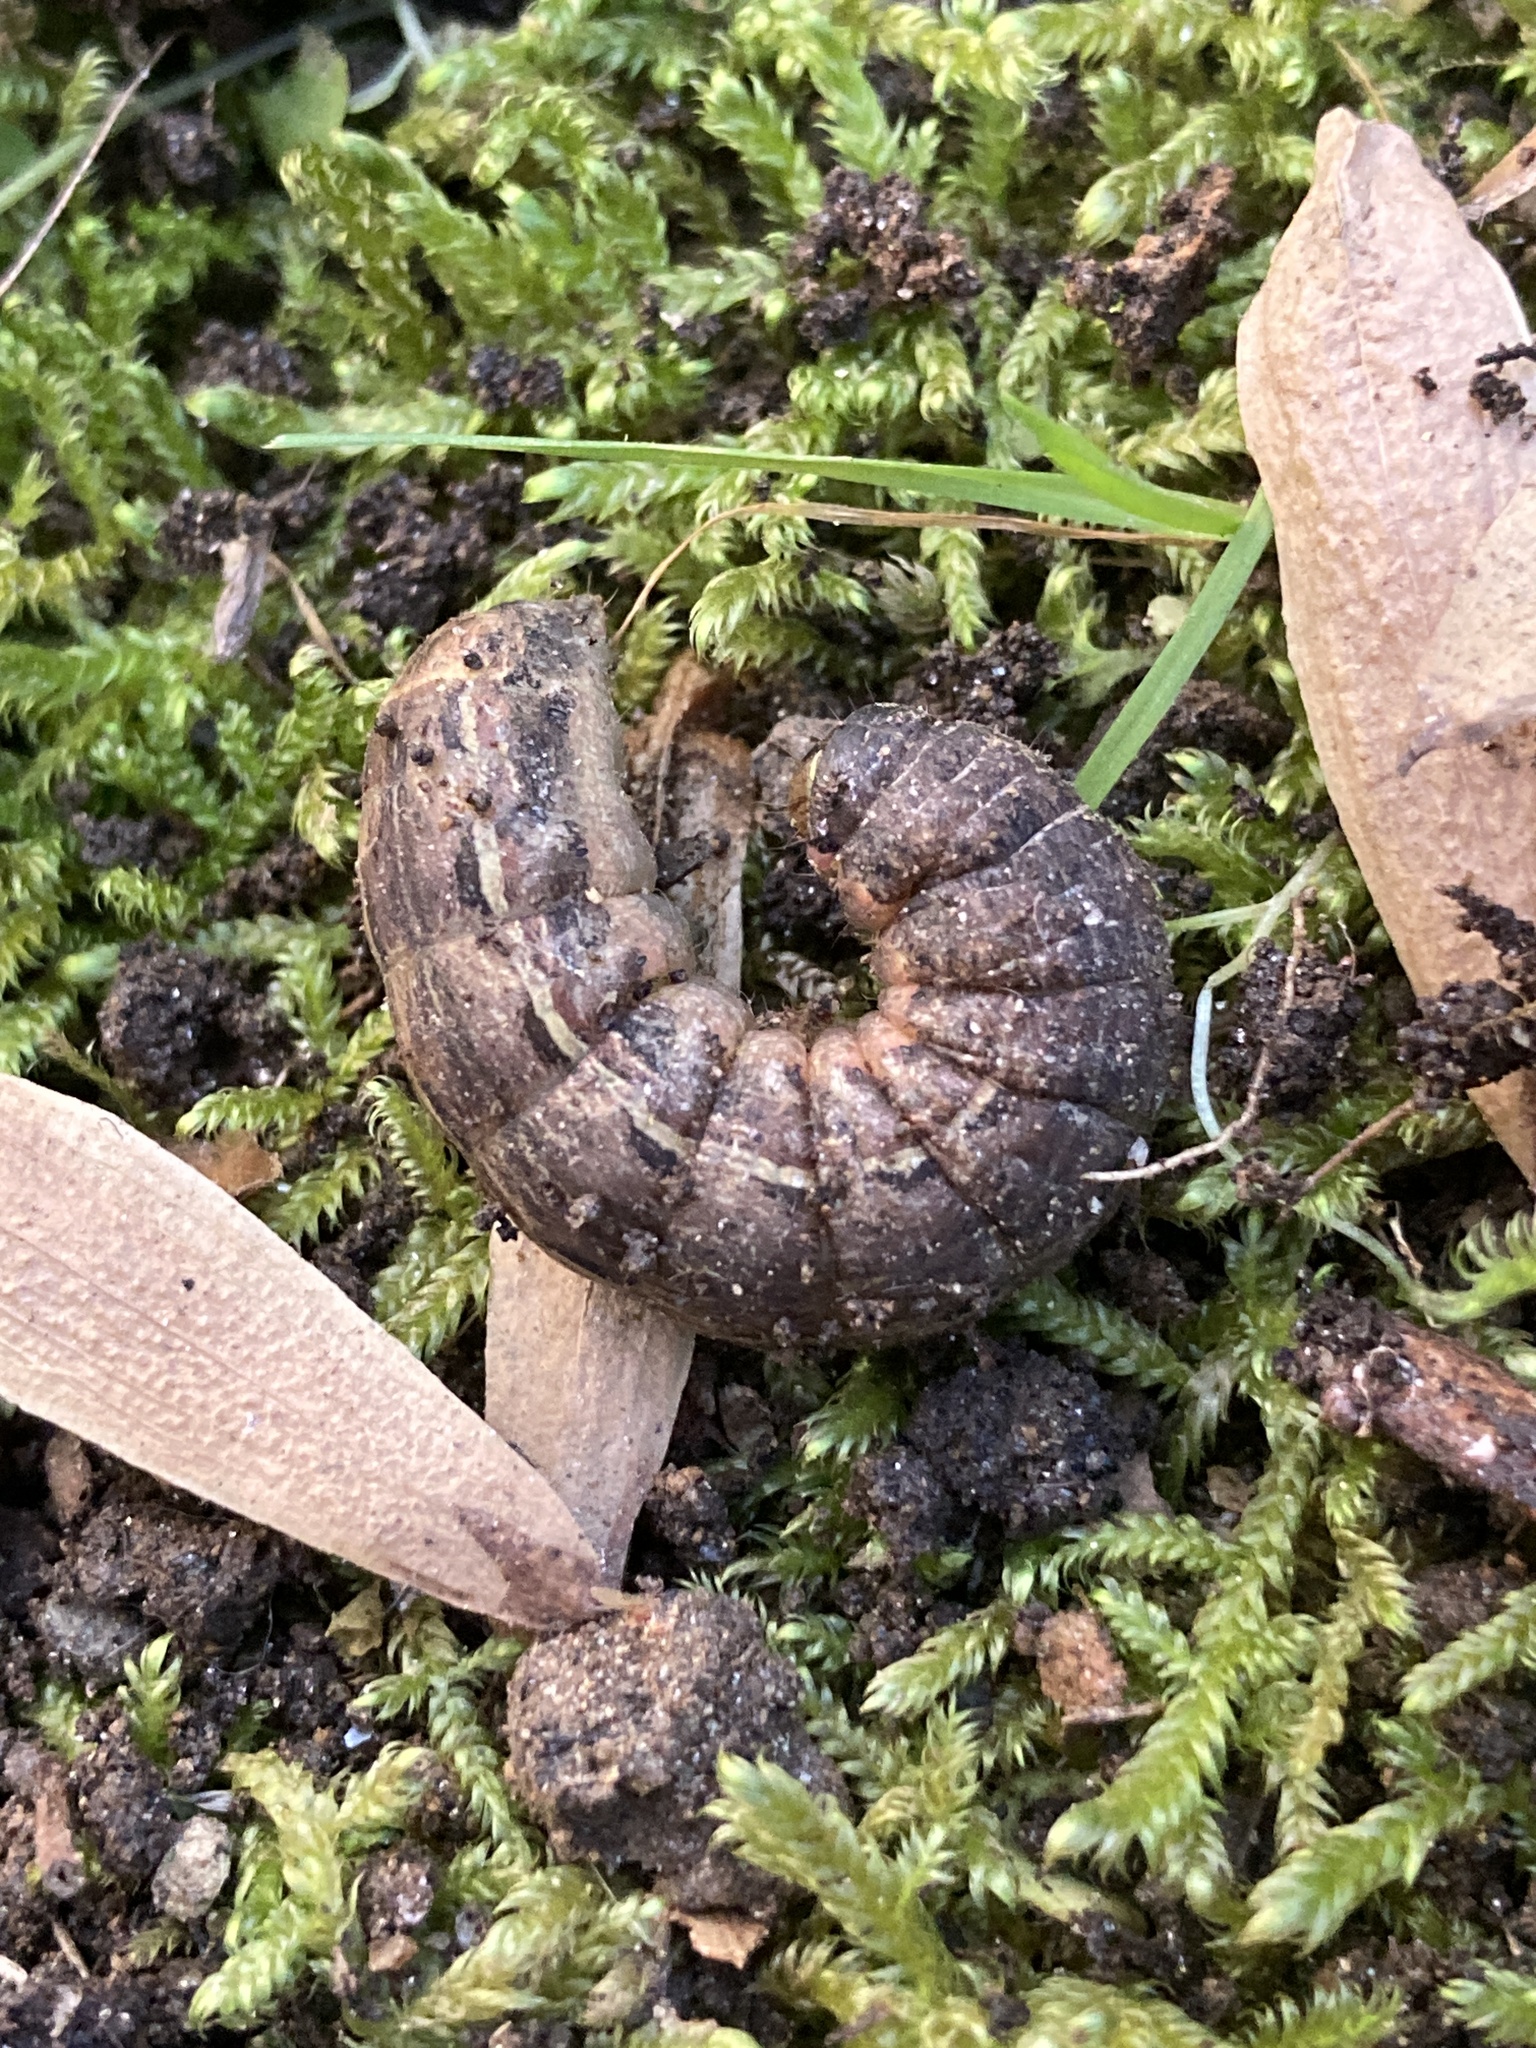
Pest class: cutworms